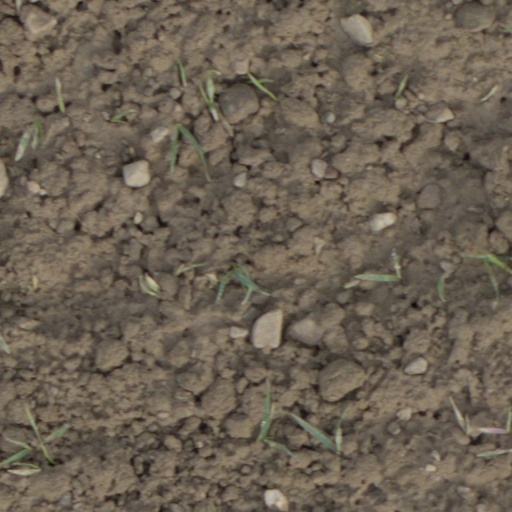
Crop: wheat